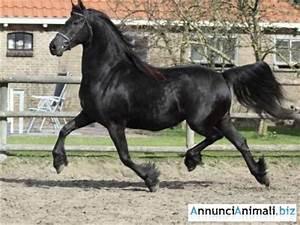
horse